Hay barrack

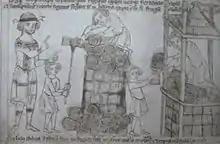
Illustration including a hay barrack in the Velislai biblia picta from 1325–1349, in the Czech Republic

A hay barrack (haybarrack) is an open structure with a movable roof for storing loose hay on a farm. Hay barracks were widespread in northern Europe in medieval times, also found in the Alps and North America, but are rare today. Early usage of this term was noted as being peculiar to New York state. Hay barracks were used in much of Europe and parts of colonial America, but were very common in the Netherlands, where they are called "hooiberg" or "kapberg".